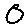
Label: 0